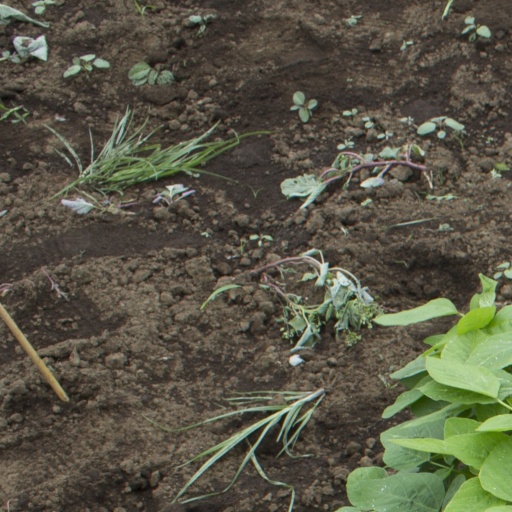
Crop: soybean